Kelkkaatha Sabdham

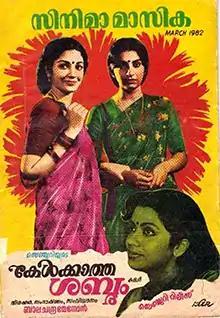
Poster featured on a magazine

Kelkkaatha Sabdham is a 1982 Indian Malayalam-language drama film written and directed by Balachandra Menon and produced by Raju Mathew. The film stars Mohanlal, Nedumudi Venu, Balachandra Menon and Ambika in the lead roles. The film has musical score by Johnson. The film was a commercial success.